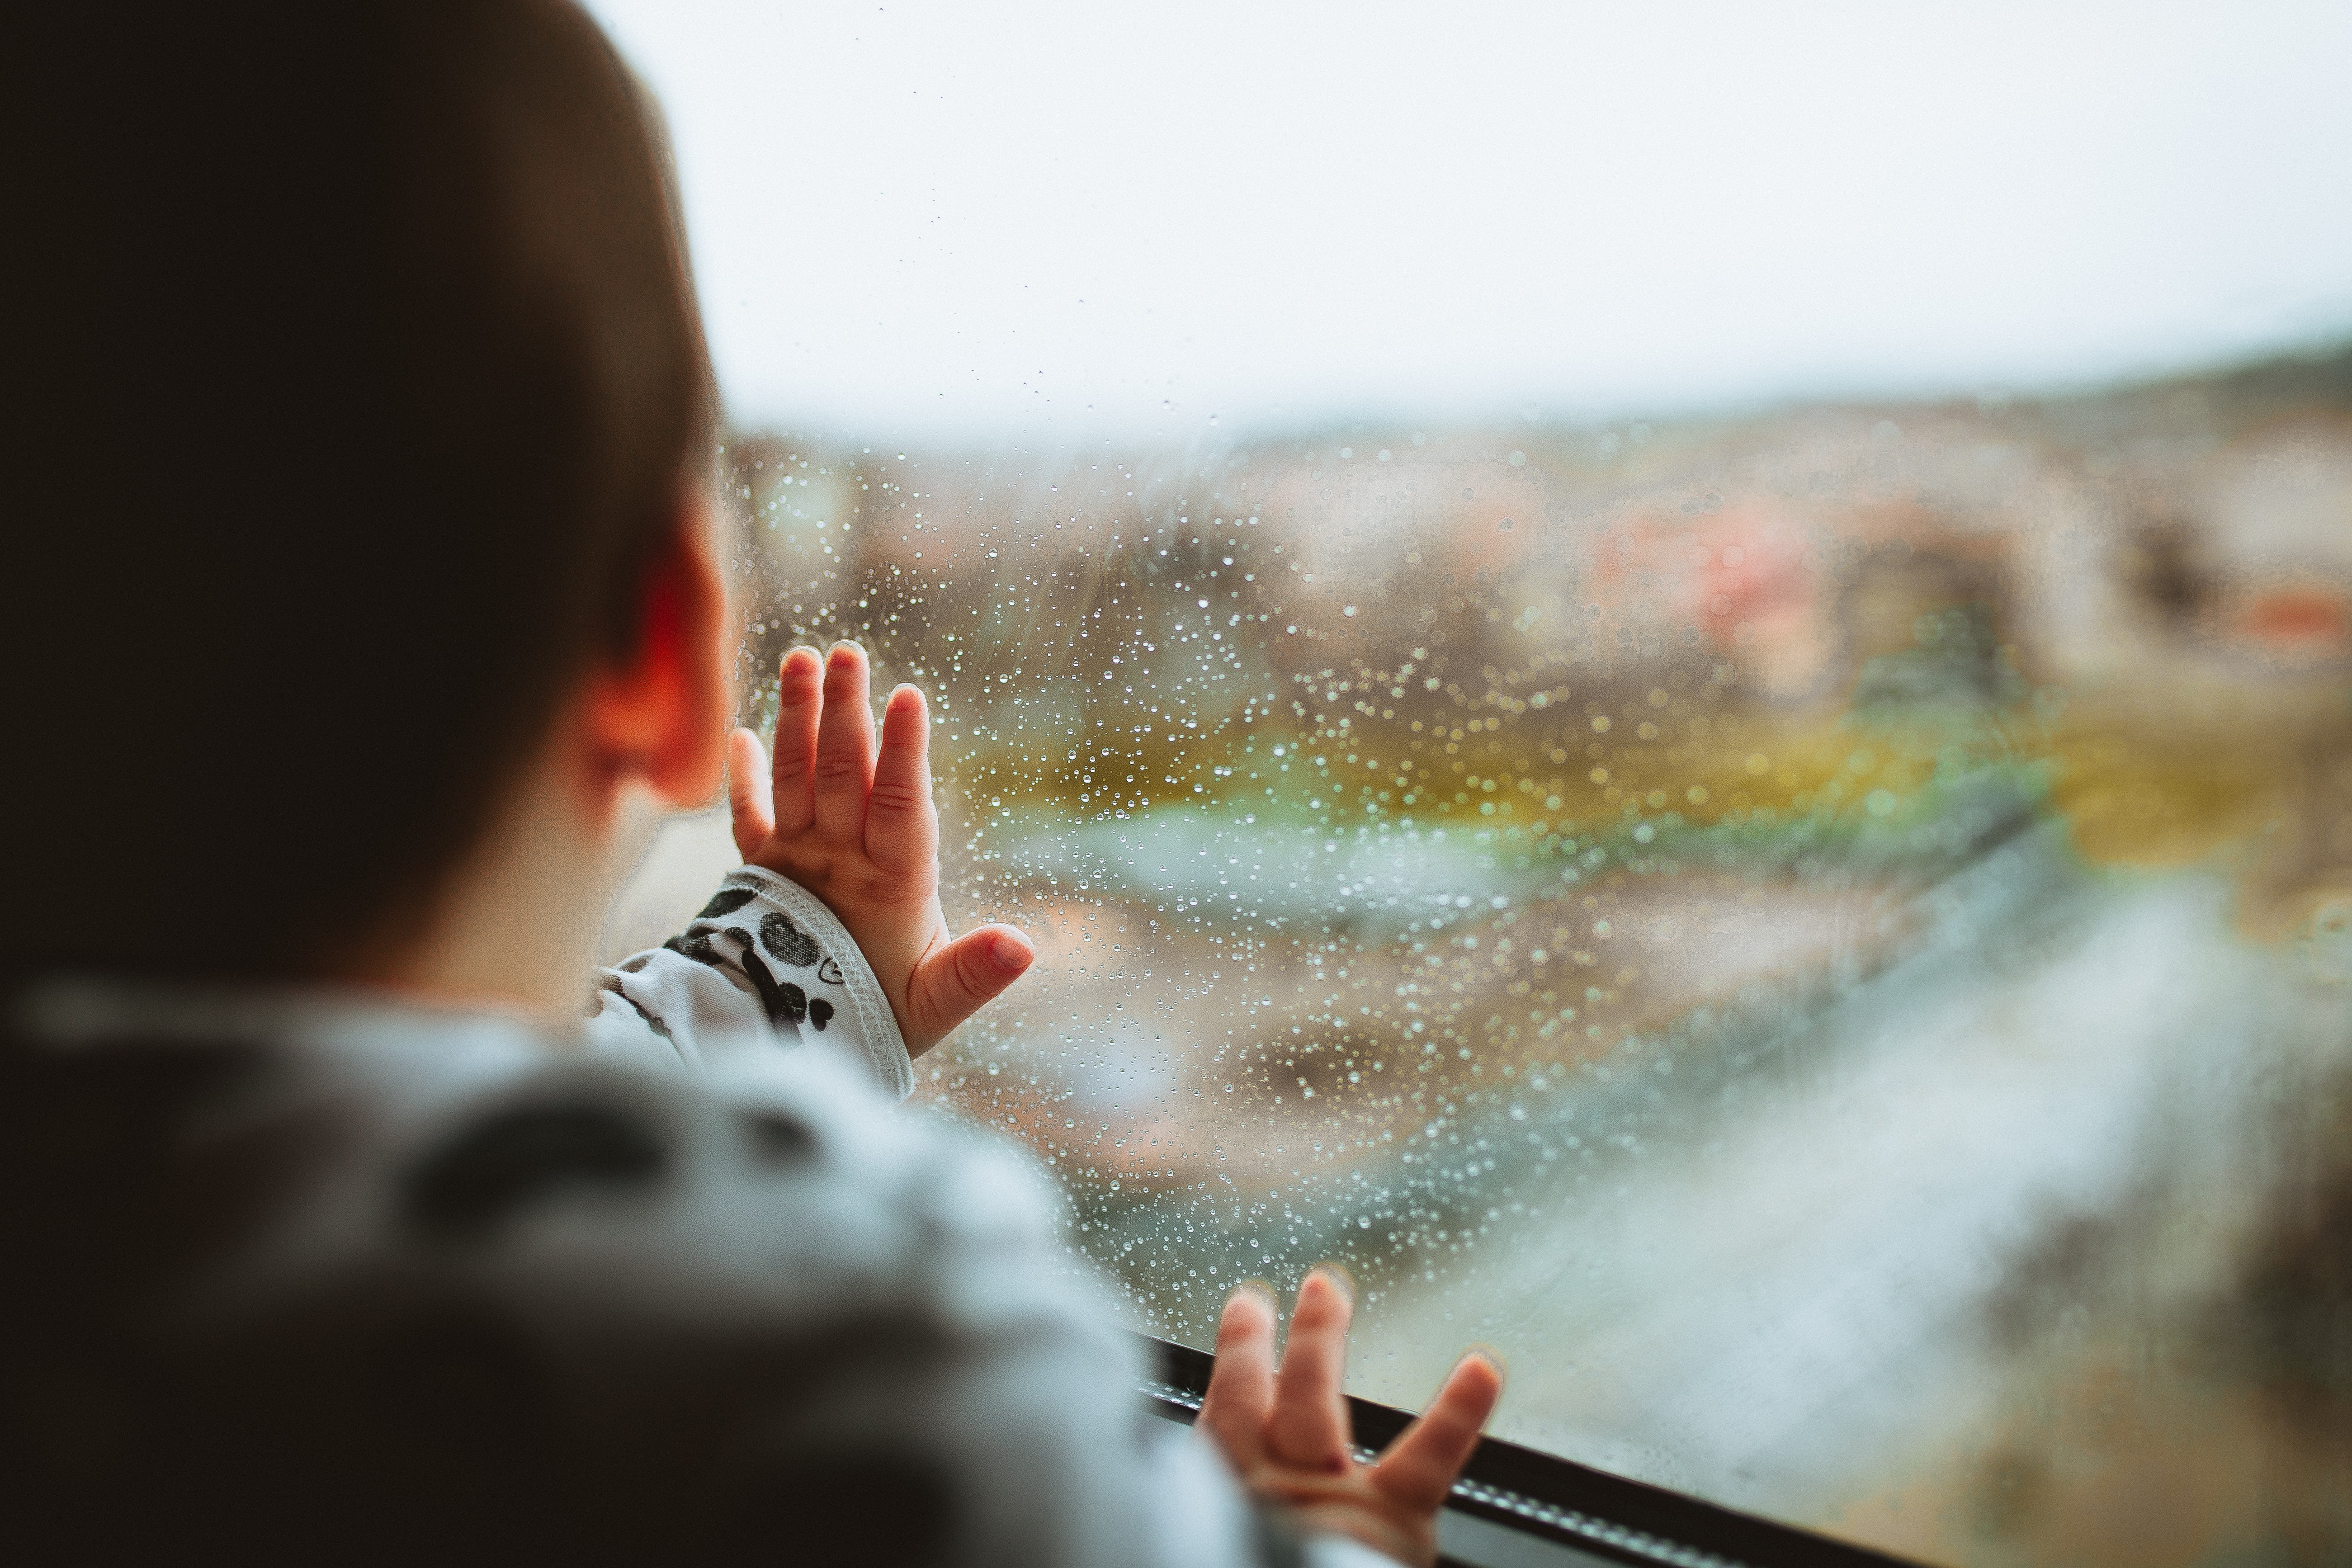
water, hand, sky, girl